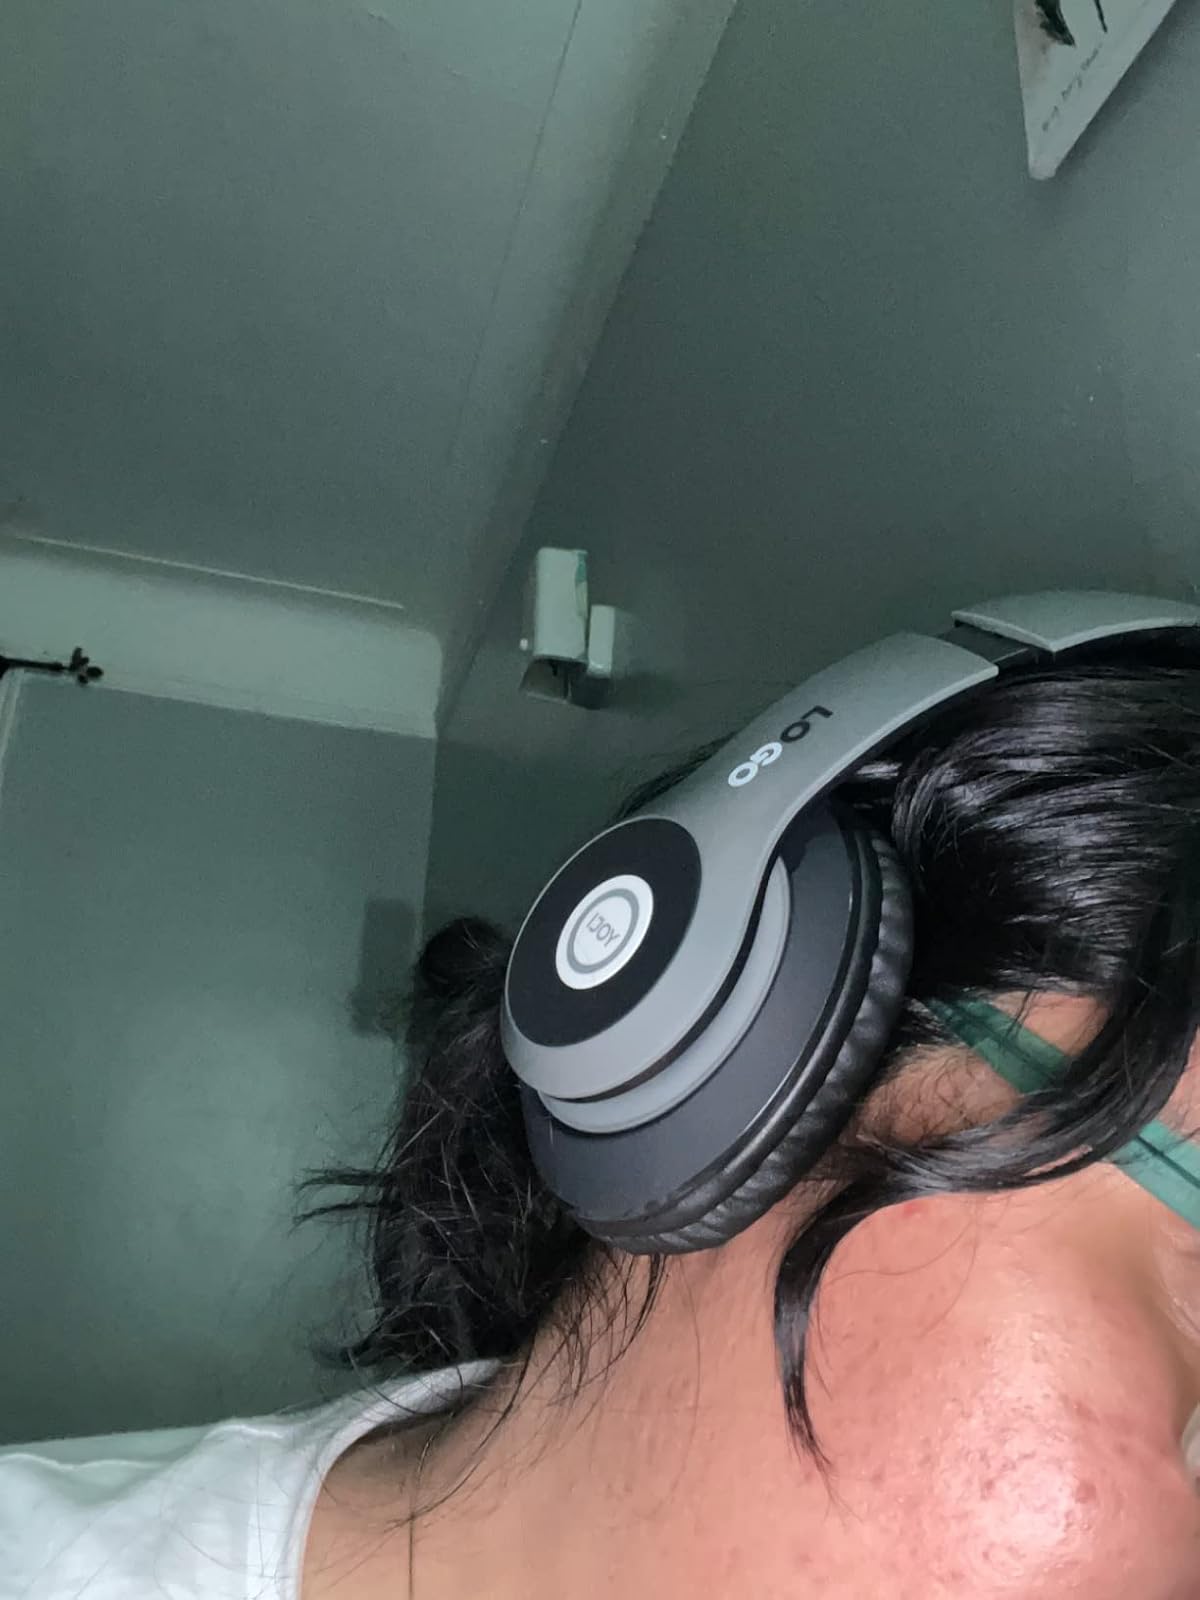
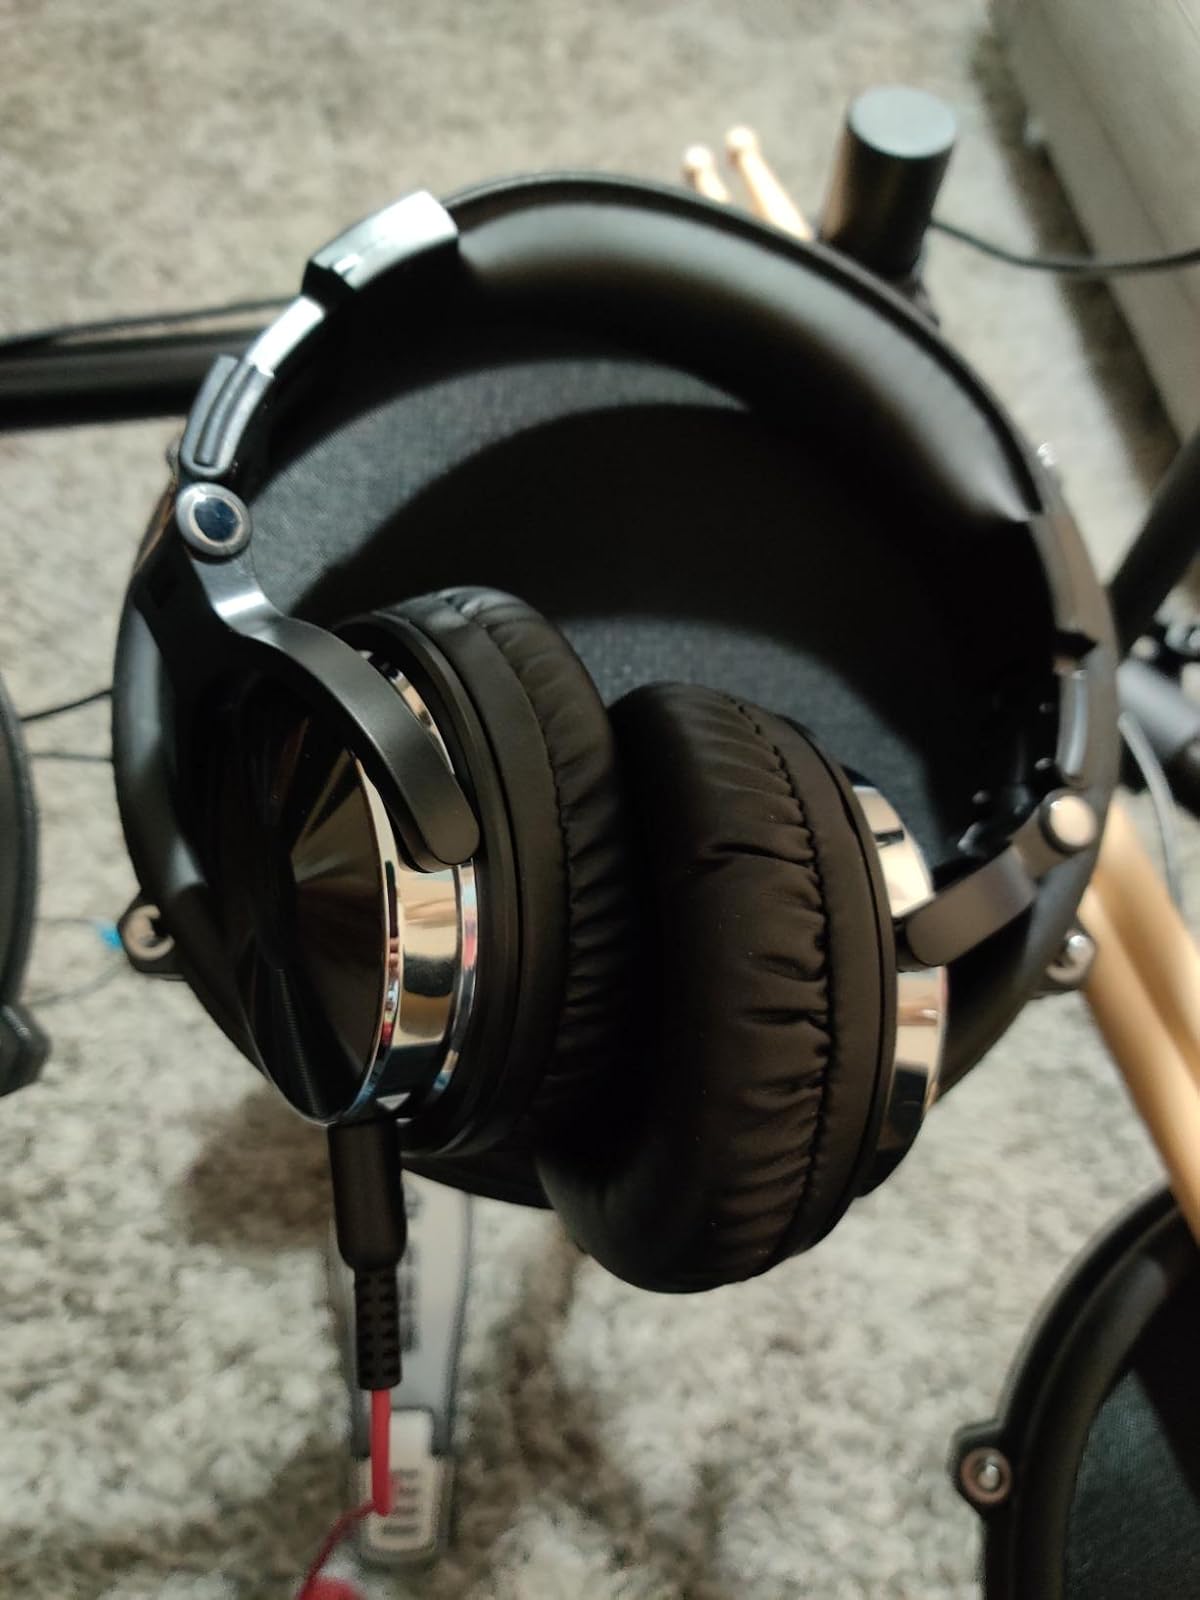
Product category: headphones
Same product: no